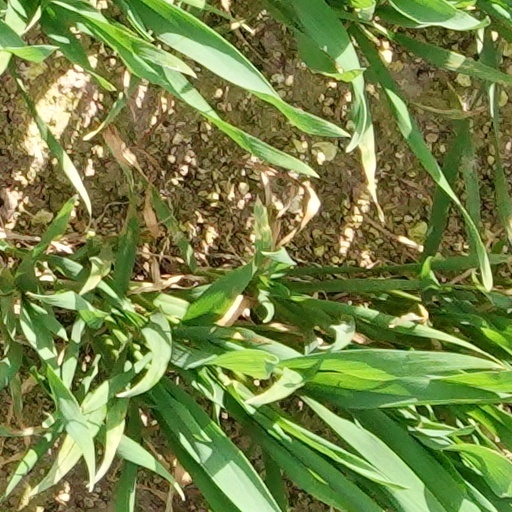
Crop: wheat